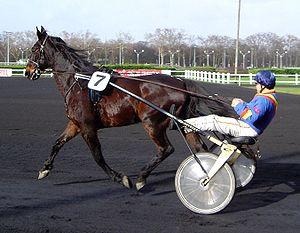
course de trot à Vincennes, France
Le trotteur français est une race chevaline issue des anciennes races de chevaux carrossiers normands et sélectionnée uniquement pour les courses au trot. Ses origines remontent au début du XIXᵉ siècle en Normandie et sont fortement liées à l'élevage de chevaux anglo-normand. Croisés dans un premier temps avec des trotteurs Norfolk, des Pur-sang anglais et des trotteurs Orlov, le trotteur français ne prend le nom sous lequel on le connaît aujourd'hui qu'à partir de 1922. Plus récemment, il a fortement subi l'influence positive du standardbred américain, avec lequel il a été croisé à partir de la fin des années 1970. Sans standard fixe, c'est un cheval qui, néanmoins, se caractérise par un modèle compact, avec une arrière-main très développée, un sternum proéminent et une tête rectiligne, voire légèrement busquée. L'élevage de la race est concentré en Basse-Normandie et est plutôt représenté par de petits éleveurs ne possédant qu'une ou deux juments. Élevé et sélectionné pour les courses au trot, il peut également devenir un excellent cheval de loisir et de compétition s'il est amené à être réformé.